Australian native police

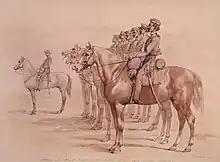
Native Police of Port Phillip, 1850

Henry Dana was selected to command the corps in 1842. Except for a brief period during which the corps was based at Merri Creek, the headquarters was at the Aboriginal Protectorate Station at Nerre Nerre Warren, near to present day Dandenong, about south-east of Melbourne. The force made use of Aboriginal men from the Wurundjeri and Bunurong tribes, and had 60 members, three-quarters of whom were "natives". The force had two goals: to make use of the indigenous peoples' tracking abilities, and to assimilate the Aboriginal troopers into white society. Both La Trobe and William Thomas, Protector of Aborigines, expected that the men would give up their traditional way of life when exposed to the discipline of police work. To their disappointment, troopers continued to participate in corroborees and ritual fighting, although not in uniform.